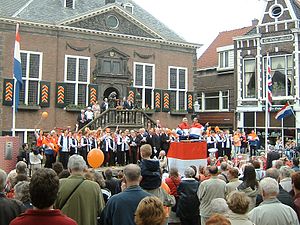
Koningsdag
Borgmesteren i Vlaardingen får en aubade, lovsang, (2005)
Koninginnedag er en national festdag, som fejres i Nederlandene, på de Nederlandske Antiller og Aruba. I 1949 blev den flyttet fra dronning Wilhelminas fødselsdag 31. august til 30. april. Fejringen begynder natten til 30. april, som kaldes koninginnenacht. Blandt andet med en gratis udendørs musikfestival i Den Haag, KoninginneNach. På selve dagen fortsætter festligholdelsen med forskellig festivitas og frimarkeder, hvor alle kan sætte ting til salg i gaderne.